Daimler Dingo

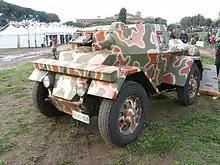
Lancia Astura Lince.

The Dingo was first used by the British Expeditionary Force (1st Armoured Division and 4th Royal Northumberland Fusiliers) during the Battle of France. It turned out to be so successful that no replacement was sought until 1952 with the production of the Daimler Ferret. Principal users were reconnaissance units with a typical late-war recce troop consisting of two Daimler Armoured Cars and two Daimler Dingoes. The vehicle was highly sought-after with damaged Dingoes often being recovered from vehicle dumps and reconditioned for use as private runabouts. One such 'off establishment' vehicle was rebuilt from two damaged Dingoes in Normandy, 1944, by REME vehicle fitters of 86th Anti-Tank Regiment, Royal Artillery. They operated this Dingo for about a week before a higher-ranking officer spotted it and commandeered it for himself.